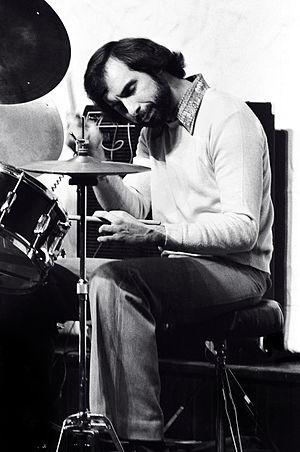
Joe La Barbera est un batteur américain de jazz né à New-York le 22 février 1948